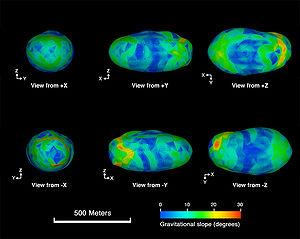
Un petit corps binaire à contact est un couple d'astéroïdes ou de noyaux cométaires qui sont en contact, soit joints directement par leurs noyaux solides, soit au moins connectés par leurs couches de poussières jointes et communes. L'ensemble a alors une allure de cacahuète, d'os ou d'objet allongé.
En astronomie, un agglomérat lâche, ou vulgairement pile de débris, ou encore officiellement agrégat gravitationnel, est un objet qui n'est pas un monolithe, mais qui est composé de nombreux morceaux de roche qui se sont assemblés sous l'influence de la gravité. Les agglomérats lâches ont de faibles densités car ils sont largement poreux : il y a d'importantes cavités entre les différents morceaux qui les composent.